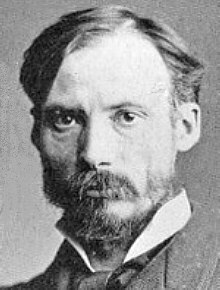
ปีแยร์-โอกุสต์ เรอนัวร์

ไฟล์:PARenoir.jpg|thumb|250px|โอกุสต์ เรอนัวร์
ปีแยร์-โอกุสต์ เรอนัวร์ (; 25 กุมภาพันธ์ พ.ศ. 2383 - 3 ธันวาคม พ.ศ. 2462) เป็นจิตรกรชาวฝรั่งเศส เป็นที่รู้กันว่าเขาคือหนึ่งในศิลปินในกลุ่มอิมเพรสชันนิสม์ที่ให้ความสำคัญกับการใช้สีสันที่สะท้อนอารมณ์ความรู้สึกของศิลปินในแบบฉับพลัน งานของเรอนัวร์ ส่วนมากจะเน้นที่สวยงาม อ่อนหวานของธรรมชาติและผู้หญิง ภาพของเรอนัวร์ยังสะท้อนวิถีชีวิตและวิพากษ์ระบบศักดินาของฝรั่งเศสช่วงปลายศตวรรษที่ 18
บิดาเป็นช่างตัดเสื้อ เป็นบุตรคนที่ 6 จาก 7 คน ต่อมาในอายุ 23 ปี เรอนัวร์สมัครใจที่จะเป็นนักวาดภาพอิสระ เรอนัวร์เป็นจิตรกรที่ประสบความลำบากอยู่มากมาย เพราะเรอนัวร์เป็นผู้ที่ชอบวาดภาพเปลือย ในช่วง 1890 เป็นต้นไป เรอนัวร์จะวาดภาพเปลือยอย่างอิสระ ในช่วงที่เป็นไขข้ออักเสบ ถึงจะนั่งรถเข็นหรือเอาพู่กันมาติดมือข้างแข็งไว้ก็ตาม เขาก็ให้คนอื่นระบายภาพให้ คำว่า "ดอกไม้" คือคำสุดท้ายที่เรอนัวร์ได้พูดก่อนที่จะเสียชีวิตในขณะที่เขาจัดแบบที่เขาเขียน เรอนัวร์ได้เสียชีวิตอย่างสงบในวันที่ 3 ธันวาคม พ.ศ. 2462
== สมุดภาพ ==
ไฟล์:Lise Sewing - 1866.jpg|"Lise Sewing", 1866, Dallas Museum of Art
ไฟล์:Renoir11.jpg|"La Grenouillère", 1868, National Museum, Stockholm, Sweden
ไฟล์:Pierre-Auguste Renoir 110.jpg|"Portrait of Alfred Sisley", 1868
ไฟล์:Pierre-Auguste Renoir 083.jpg|"Claude Monet Painting in His Garden at Argenteuil", 1873, Wadsworth Atheneum, Hartford, Connecticut|Hartford, Connecticut
ไฟล์:Pierre-Auguste Renoir 112.jpg|"Portrait of Claude Monet", 1875, Musée d'Orsay, Paris, France
ไฟล์:Pierre Auguste Renoir Jeanne Durand Ruel.jpg|"Jeanne Durand-Ruel," 1876, Barnes Foundation Merion, Pennsylvania|Merion, Pennsylvania
ไฟล์:Renoir - A Girl with a Watering Can.jpg|"A Girl with a Watering Can", 1876, National Gallery of Art, Washington, D.C.
ไฟล์:Pierre-Auguste Renoir 094.jpg|"Mme. Charpentier and her children", 1878, Metropolitan Museum of Art, New York
ไฟล์:Renoir - Portrait of Alphonsine Fournaise.JPG|"Portrait of Alphonsine Fournaise," 1879, Musée d'Orsay, Paris, France
ไฟล์:Pierre-Auguste Renoir - By the Water.jpg|"By the Water", 1880, Art Institute of Chicago, Chicago, Illinois
ไฟล์:Dejeuner-canotiers.jpg|"Luncheon of the Boating Party", 1880–1881, The Phillips Collection, Washington, D.C.
ไฟล์:Pierre-Auguste Renoir 107.jpg|"Portrait of Charles and Georges Durand-Ruel", 1882
ไฟล์:Pierre-Auguste Renoir - Suzanne Valadon - Dance at Bougival.jpg|"Dance at Bougival", 1882–1883, (woman at left is painter Suzanne Valadon), Boston Museum of Fine Arts
ไฟล์:Pierre-Auguste Renoir 019.jpg|"Dance in the City," 1882–1883, Musée d'Orsay, Paris, France
ไฟล์:Pierre-Auguste Renoir - Danse à la campagne.jpg|"Dance in the Country" ("Aline Charigot and Paul Lhote"), 1883, Musée d'Orsay, Paris
ไฟล์:Pierre-Auguste Renoir - Study for 'Dance in the Country', pencil, 1883.jpg|Pencil study for "Dance in the Country" 1883, Honolulu Academy of Arts
ไฟล์:Renoir16.jpg|"Children at the Beach at Guernsey," 1883, Barnes Foundation Merion, Pennsylvania|Merion, Pennsylvania
ไฟล์:Pierre Auguste Renoir Jeune garcon sur la plage d Yport.jpg|Pierre-Auguste Renoir, "Jeune garçon sur la plage d'Yport" (1883), Barnes Foundation Merion, Pennsylvania|Merion, Pennsylvania
ไฟล์:Pierre-Auguste Renoir - In the Garden.jpg|"In the Garden," 1885, Hermitage Museum|Hermitage St. Petersburg
ไฟล์:Girl with a Hoop.JPG|"Girl With a Hoop", 1885, National Gallery of Art, Washington, D.C.
ไฟล์:Pierre-Auguste Renoir - Suzanne Valadon - La Natte - Girl Braiding Her Hair.jpg|"Girl Braiding Her Hair (Suzanne Valadon)", 1885
ไฟล์:Pierre-Auguste Renoir - Julie Manet.jpg|"Julie Manet with cat," 1887
ไฟล์:Pierre Auguste Renoir - Portrait Berthe Morisot and daughter Julie.jpg|"Portrait of Berthe Morisot and daughter Julie Manet", 1894
ไฟล์:Gabrielle et Jean, by Pierre-Auguste Renoir, from C2RMF cropped.jpg|"Gabrielle Renard and infant son Jean Renoir", 1895
ไฟล์:Pierre Auguste Renoir La famille d artiste.jpg|"The Artist's Family", 1896, The Barnes Foundation, Merion, Pennsylvania
ไฟล์:Pierre Auguste Renoir Graziella.JPG|"Graziella", 1896,The Detroit Institute of Arts
ไฟล์:Pierre-Auguste Renoir 106.jpg|"Portrait of Ambroise Vollard", 1908
ไฟล์:Pierre-Auguste Renoir 113.jpg|"Portrait of Paul Durand-Ruel", 1910
ไฟล์:Ambroise Vollard by Pierre-Auguste Renoir.jpg|"Portrait of Ambroise Vollard", 1917
ไฟล์:Pierre-Auguste Renoir - Autoportrait, 1875.jpg|"Self-portrait", (1875)
ไฟล์:Pierre-Auguste Renoir - Autoportrait (1876).jpg|"Self-portrait", (1876)
ไฟล์:Renoir Self-Portrait 1910.jpg|"Self-portrait", 1910
ไฟล์:Pierre-Auguste Renoir - Autoportrait 5.JPG|"Self-portrait", (1910)
ไฟล์:Pierre-Auguste Renoir 020.jpg|"Diana the Huntress," 1867, The National Gallery of Art Washington, DC
ไฟล์:Pierre-Auguste Renoir - Torse, effet de soleil.jpg|"Nude In The Sun," 1875, Musée d'Orsay, Paris, France
ไฟล์:Renoir15.jpg|"Seating Girl," 1883
ไฟล์:Pierre-Auguste Renoir 021.jpg|"The Large Bathers," 1887, Philadelphia Museum of Art, Philadelphia, Pa.
ไฟล์:Pierre-Auguste Renoir 085.jpg|"After The Bath," 1888
ไฟล์:Pierre-Auguste Renoir - Trois Baigneuses au crabe.jpg|"Three Bathers," 1895, Cleveland Museum of Art Cleveland, Ohio
ไฟล์:Renoir's Nude.jpg|"Nude (Renoir, Belgrade, 1910)" National Museum of Serbia Belgrade
ไฟล์:Renoir18.jpg|"After The Bath," 1910, Barnes Foundation, Merion Pennsylvania
ไฟล์:Pierre-Auguste Renoir 030.jpg|"Woman At The Well," 1910
ไฟล์:Pierre-Auguste Renoir - Baigneuse assise s'essuyant une jambe.jpg|"Seated Bather Drying Her Leg," 1914, Musée de l'Orangerie, Paris, France
ไฟล์:Pierre-Auguste Renoir - Femmes au bain.jpg|"Women Bathers," 1916, National Museum, Stockholm, Sweden
ไฟล์:Pierre Auguste Renoir Les baigneuses.jpg|"Bathers," 1918, Barnes Foundation, Merion Pennsylvania
== อ้างอิง ==
* หนังสือ เรอนัวร์ลีลาชีวิตอันเริงรมย์
* นิตยสารจีเอ็ม ฉบับเดือนมกราคม 2551 หน้า 153
หมวดหมู่:บุคคลที่เกิดในปี พ.ศ. 2384
หมวดหมู่:ปีแยร์-โอกุสต์ เรอนัวร์|
หมวดหมู่:จิตรกรชาวฝรั่งเศส
หมวดหมู่:จิตรกรลัทธิประทับใจ
หมวดหมู่:จิตรกรในคริสต์ศตวรรษที่ 20
หมวดหมู่:บุคคลจากลีมอฌ